William Healey Dall

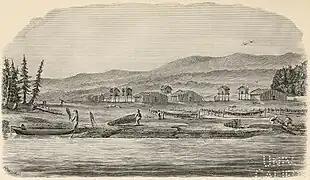
Village on the lower Yukon during fishing season, June 1868, from an original sketch by Dall

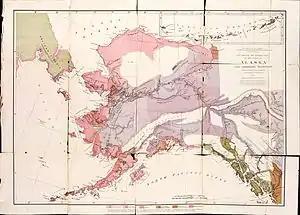
Dall's 1875 map showing the distribution of native tribes in Alaska

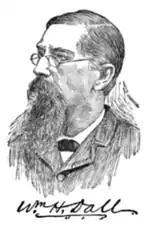
Dall about 1888

Dall took a job in Chicago. There he met the famous naturalist Robert Kennicott (1835–1866) at the Chicago Academy of Sciences Museum. In 1865 the Western Union Telegraph Expedition was mounted to find a possible route for a telegraph line between North America and Russia by way of the Bering Sea. Kennicott was selected as the scientist for this expedition, and with the influence of Spencer Fullerton Baird of the Smithsonian Institution, he took Dall as his assistant, because of his expertise in invertebrates and fish. Aboard the clipper "Nightingale", under the command of the naturalist Charles Melville Scammon, Dall explored the coast of Siberia, with first several stops in Alaska (still Russian territory at that time). Scammon Bay, Alaska was named after Charles Scammon.